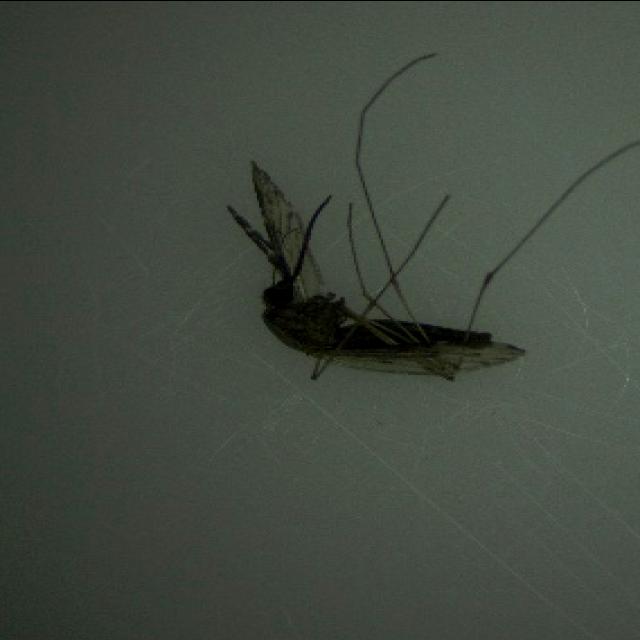
Species: anopheles_sinensis